Marthae Marchinae Virginis Neapolitanae Musa Postuma

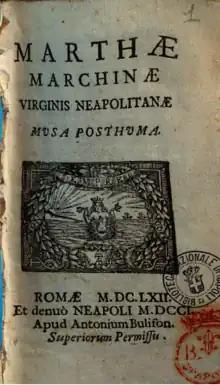
Musa Posthuma was first published in 1662.

Marthae Marchinae Virginis Neapolitanae Musa Posthuma (English translation: "The Posthumous Muse of Martha Marchina, the Virgin of Naples") was first published in , sixteen years after Martha Marchina's death. The book contains a collection of Latin poems attributed to Marchina, including epigrams and odes, as well as letters written by Marchina who was an Early Modern Italian poet whose family made and sold soap. The poetry included in this volume were from the private collection of Virgilio Spada, the brother of Cardinal Bernardino Spada, who had been Martha Marchina's benefactor.